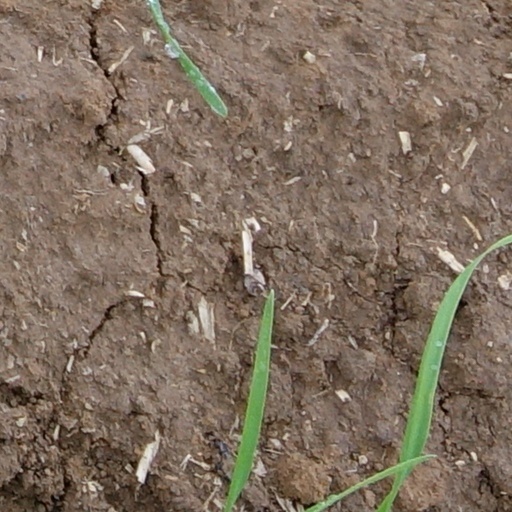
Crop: wheat